American Century Championship

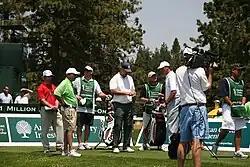
2007 winner Chris Chandler (left) and 1998 winner Mario Lemieux (right) in 2008.

On Friday, July 13, 2007, in Round One of the 18th annual American Century Championship, Tolliver scored 26 points, with former ice hockey goaltender Grant Fuhr and Green Bay Packers wide receiver Sterling Sharpe both trailing the leader by one point each. On Saturday, July 14, in Round Two, Rhoden lead after two rounds with 51 points, followed by Fuhr with 48 points and Chandler and Rypien with 47 points each. On Sunday, July 15, in Round Three, Chandler fired a five under par of 67 scoring 31 points in the final round and 78 total points over the three day tournament in 213 strokes to capture the ACC title. Chandler set the single day and tournament records for overall points accumulated with his final round play. These records have since been broken. Although Rhoden and Fuhr finished the tournament with fewer strokes than Tolliver, with 210 and 212, respectively, they ended up scoring 73 and 70 points, respectively, to finish in second and third place.